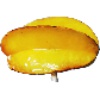
Label: Carambula 1